Keswick Dam

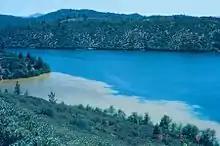
Acidic sludge in Keswick Reservoir, forebay of the Shasta Dam near Redding

Iron Mountain Mine was a widely known sulfide-ore mine that provided valuable metals; but its reputation suffered due to extreme acid mine drainage and deposition of contaminated sediments into the Sacramento River. The mine was located in Shasta County, adjacent to Keswick Reservoir, and is known to be the largest toxic metal contributor to the Sacramento River system. The contaminated metal sediments that precipitated from the mine drainage accumulated in the Spring Creek Reservoir and Keswick Reservoir. Copper was identified as the main pollutant of the river, but other contaminants that caused degradation of water quality include iron, zinc, cadmium, mercury, lead, and acidic water.